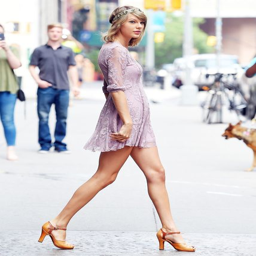
country pop artist sported a pink lace dress and matching gilded flower crown while stepping out of her apartment .